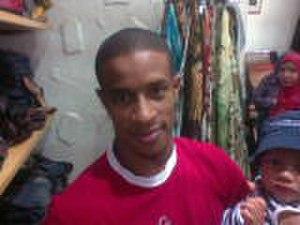
Yoann Jean-Noël Langlet, né le 25 décembre 1982 à la Réunion, est un footballeur franco-mauritanien formé au Girondins de Bordeaux.